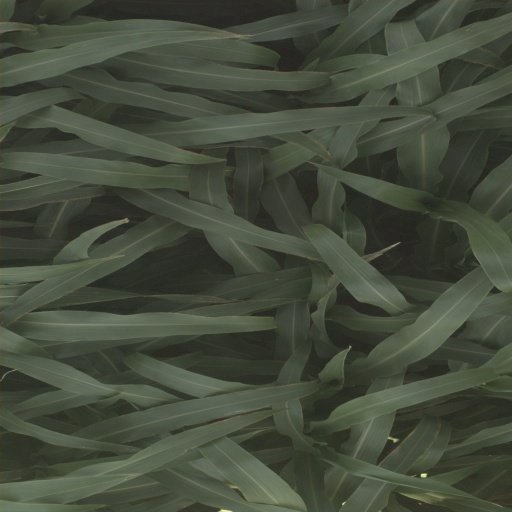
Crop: sorghum